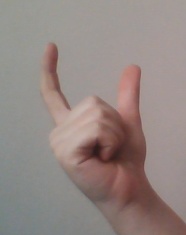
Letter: nun